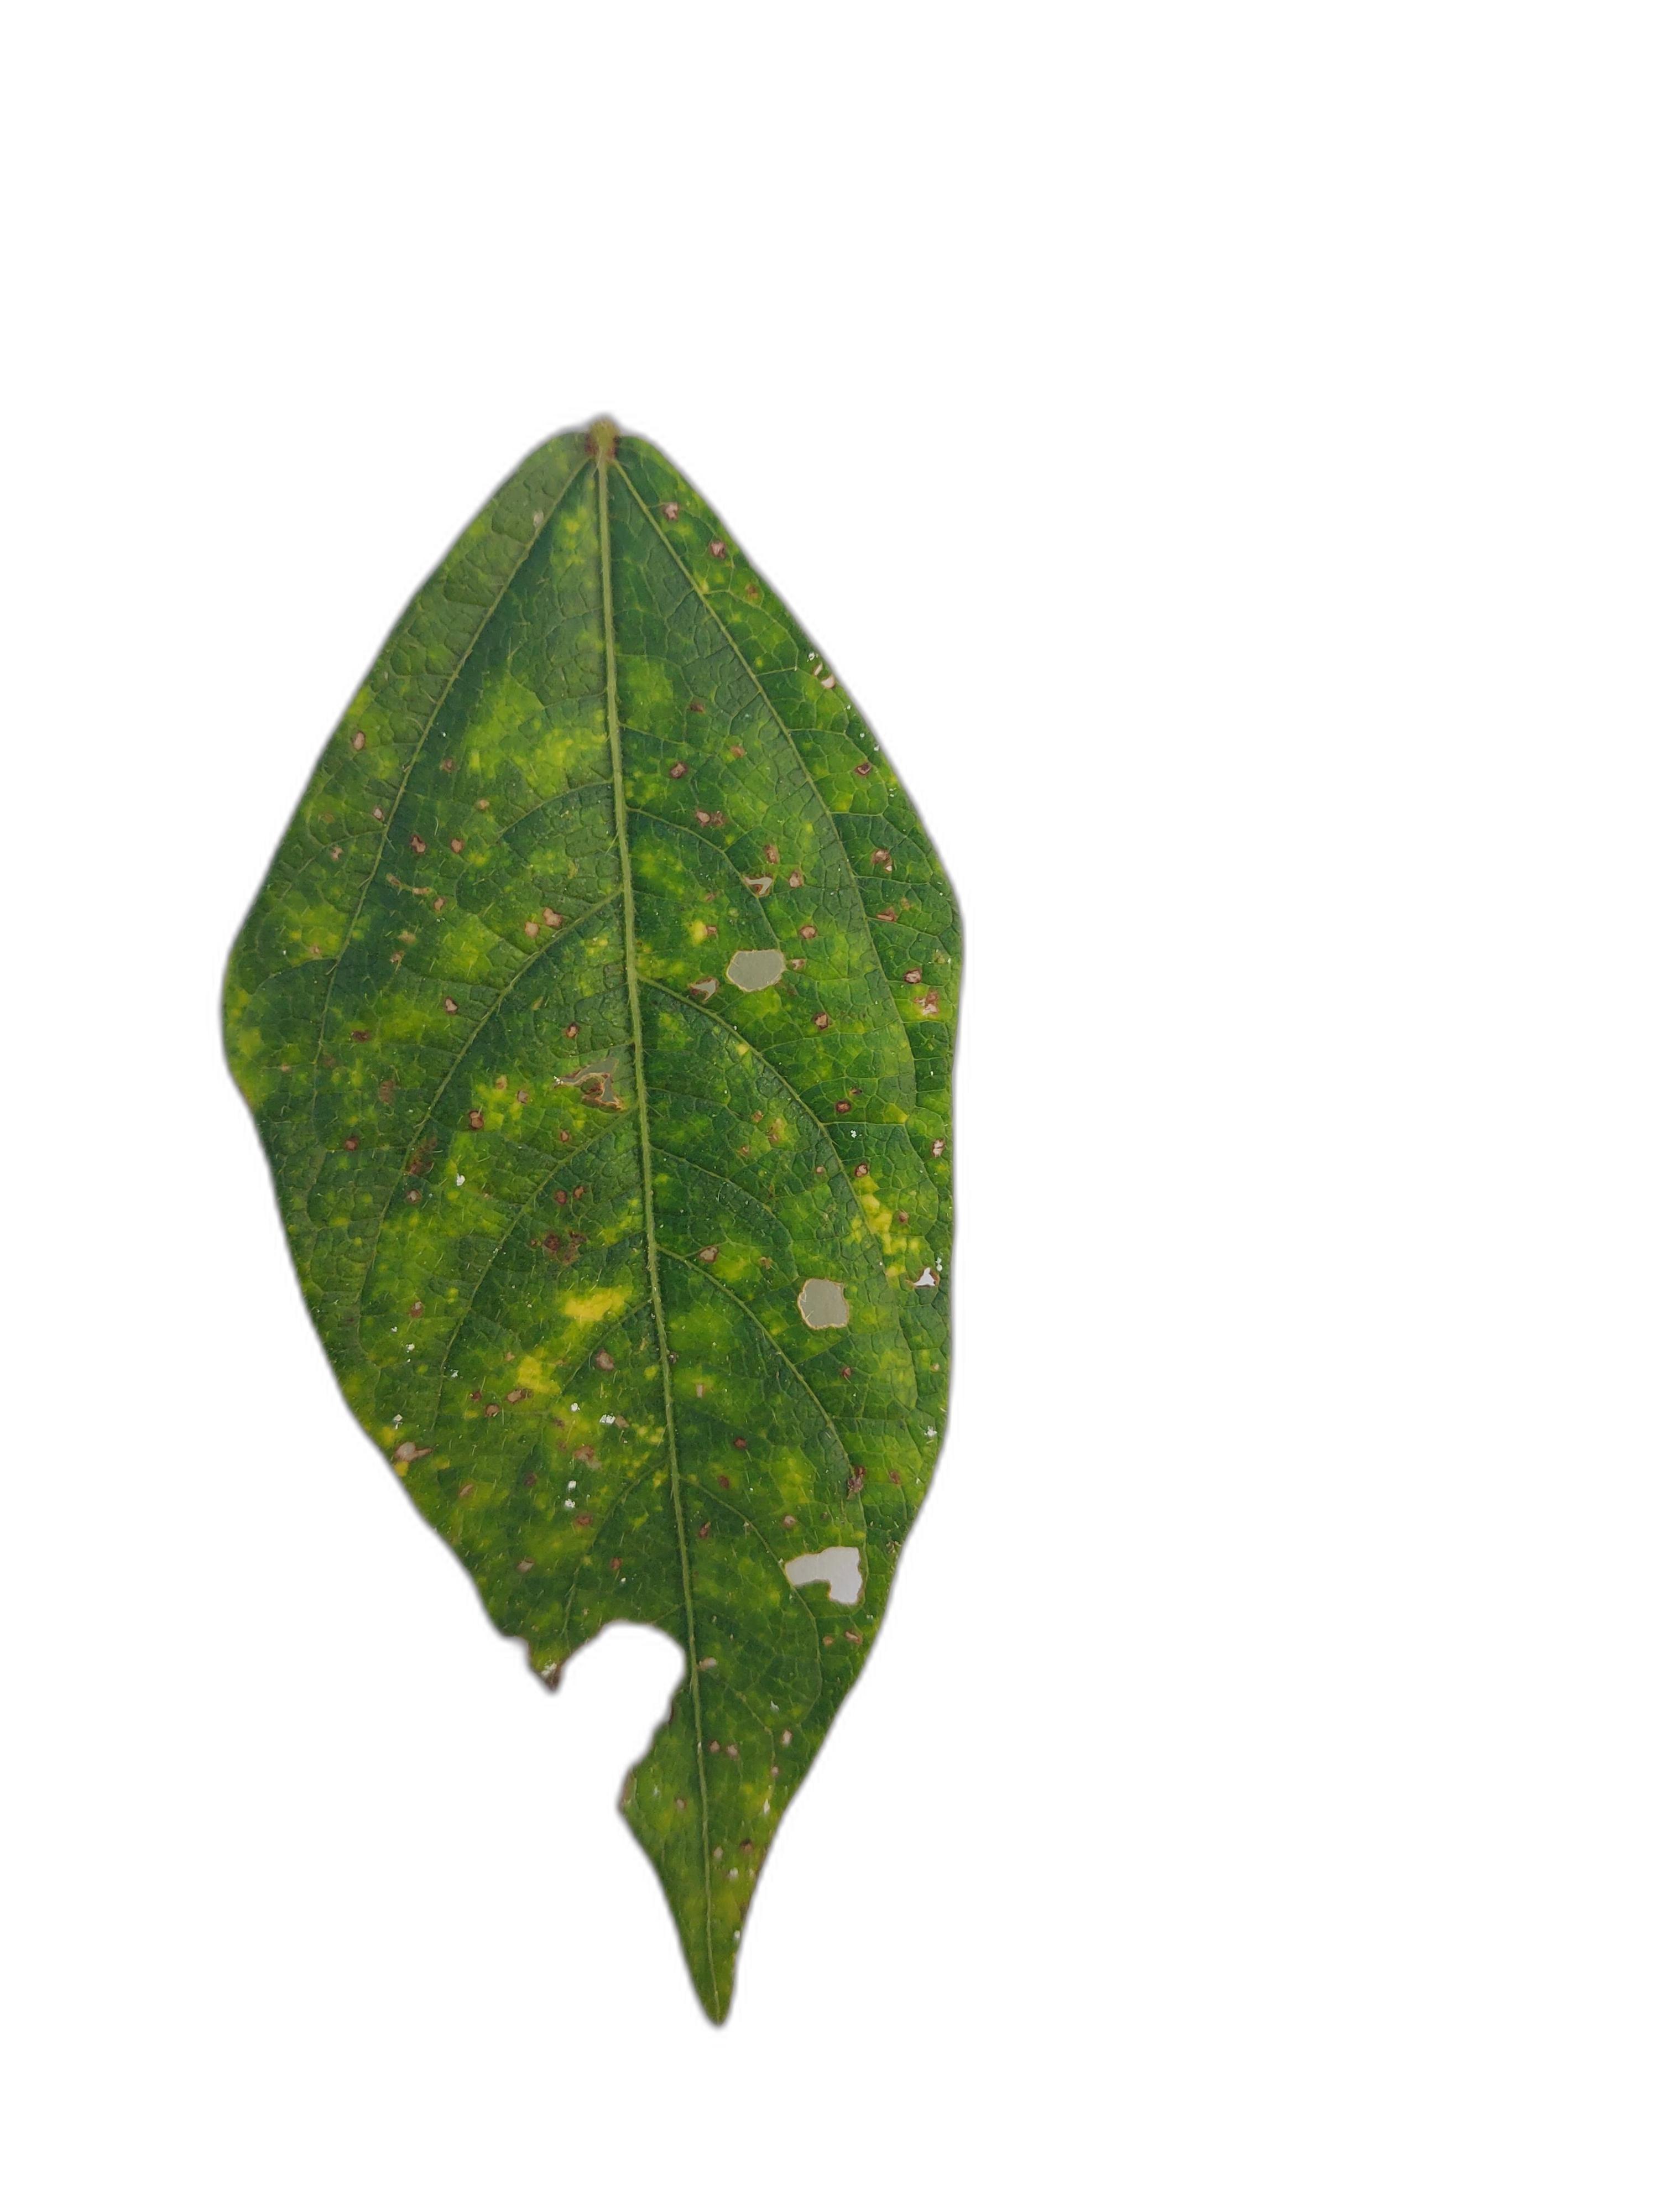
Label: Yellow Mosaic